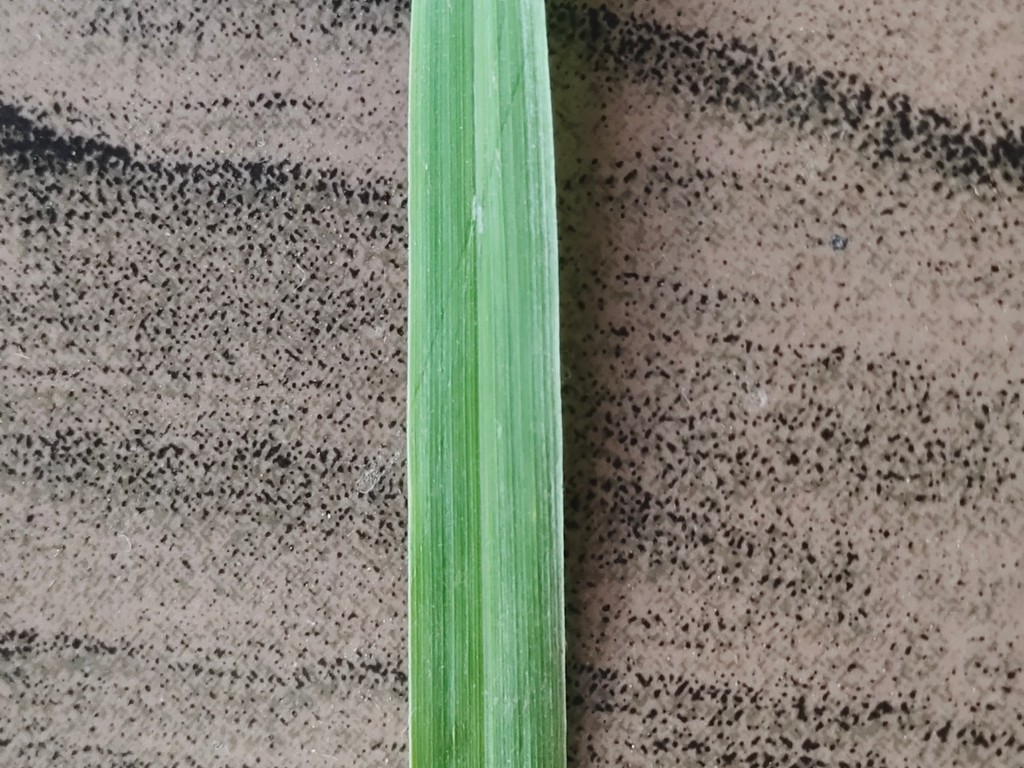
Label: Healthy